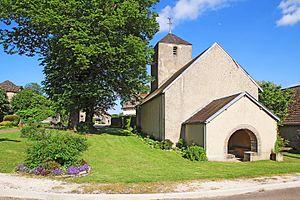
Église de la Nativité de Marcellois
Marcellois est une commune française située dans le département de la Côte-d'Or en région Bourgogne-Franche-Comté.